The Power of Darkness

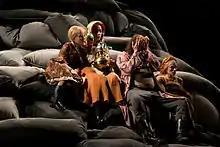
Akademietheater Vienna, 2015

The Power of Darkness (Vlast′ t′my) is a five-act drama by Leo Tolstoy. Written in 1886, the play's production was banned in Russia until 1902, mainly through the influence of Konstantin Pobedonostsev. In spite of the ban, the play was unofficially produced and read numerous times.